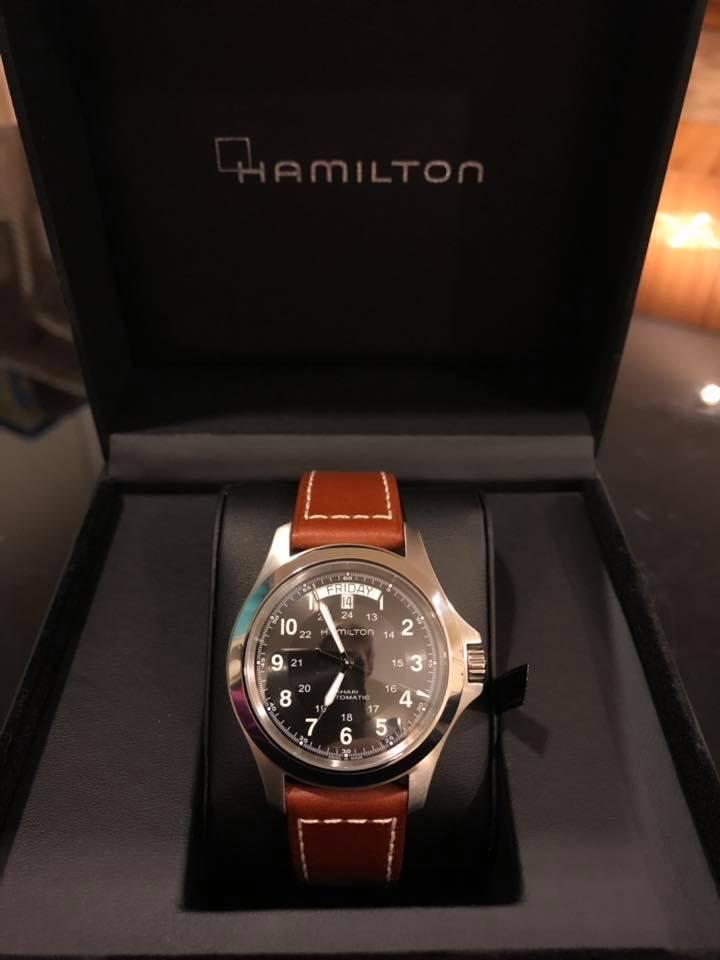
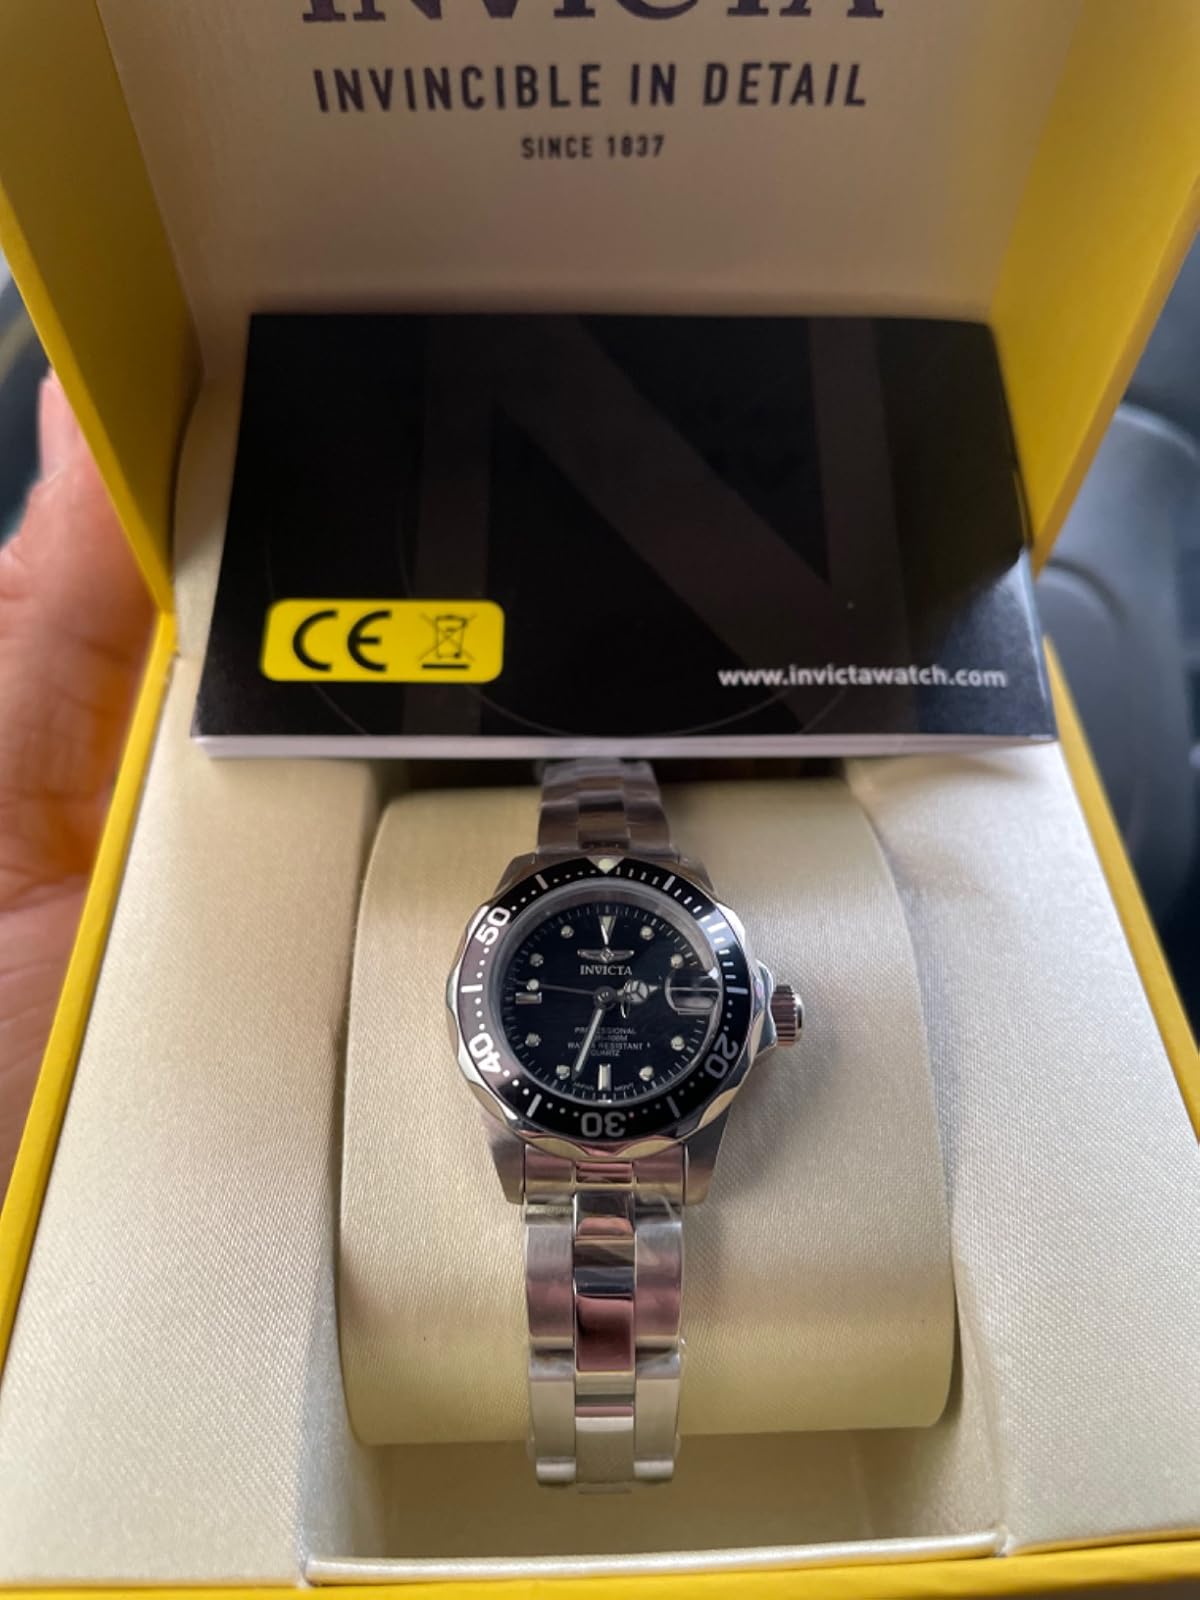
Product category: accessories_watch
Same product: no